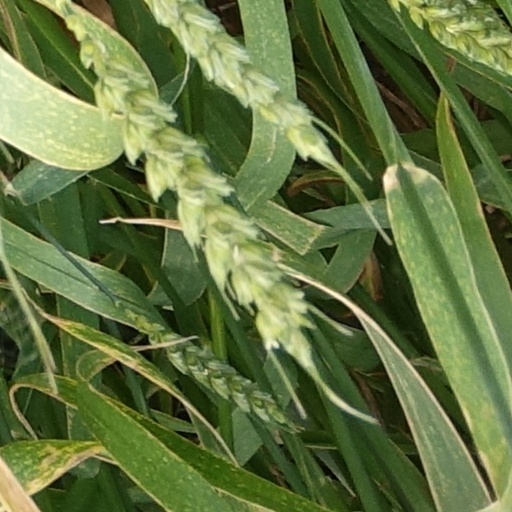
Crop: wheat